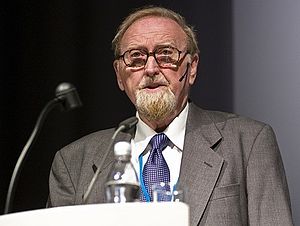
Sveriges Riksbanks pris i økonomi / Prismodtagere
Sveriges Riksbanks pris i økonomisk videnskab til Alfred Nobels minde, også kaldet Nobelprisen i økonomi, er en pris for enestående bidrag til den økonomiske videnskab. Den anses for at være den mest prestigefyldte pris indenfor økonomisk forskning.